Hans Sloane

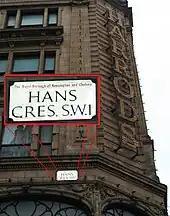
Hans Crescent street-sign on Harrods building, Knightsbridge

In 1716 Sloane was created a baronet, making him the first medical practitioner to receive a hereditary title. In 1719 he became president of the Royal College of Physicians, holding the office for sixteen years. In 1722 he was appointed physician-general to the army, and in 1727 first physician to George II.